John Le Couteur

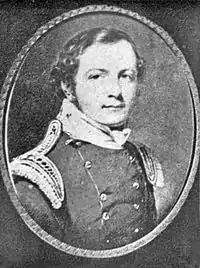
Image of John Le Couteur as a subaltern officer, c.1811.

Le Couteur later took part in the Siege of Fort Erie, the Battles of Sackett's Harbour and Lundy's Lane and thirty-three skirmishes.